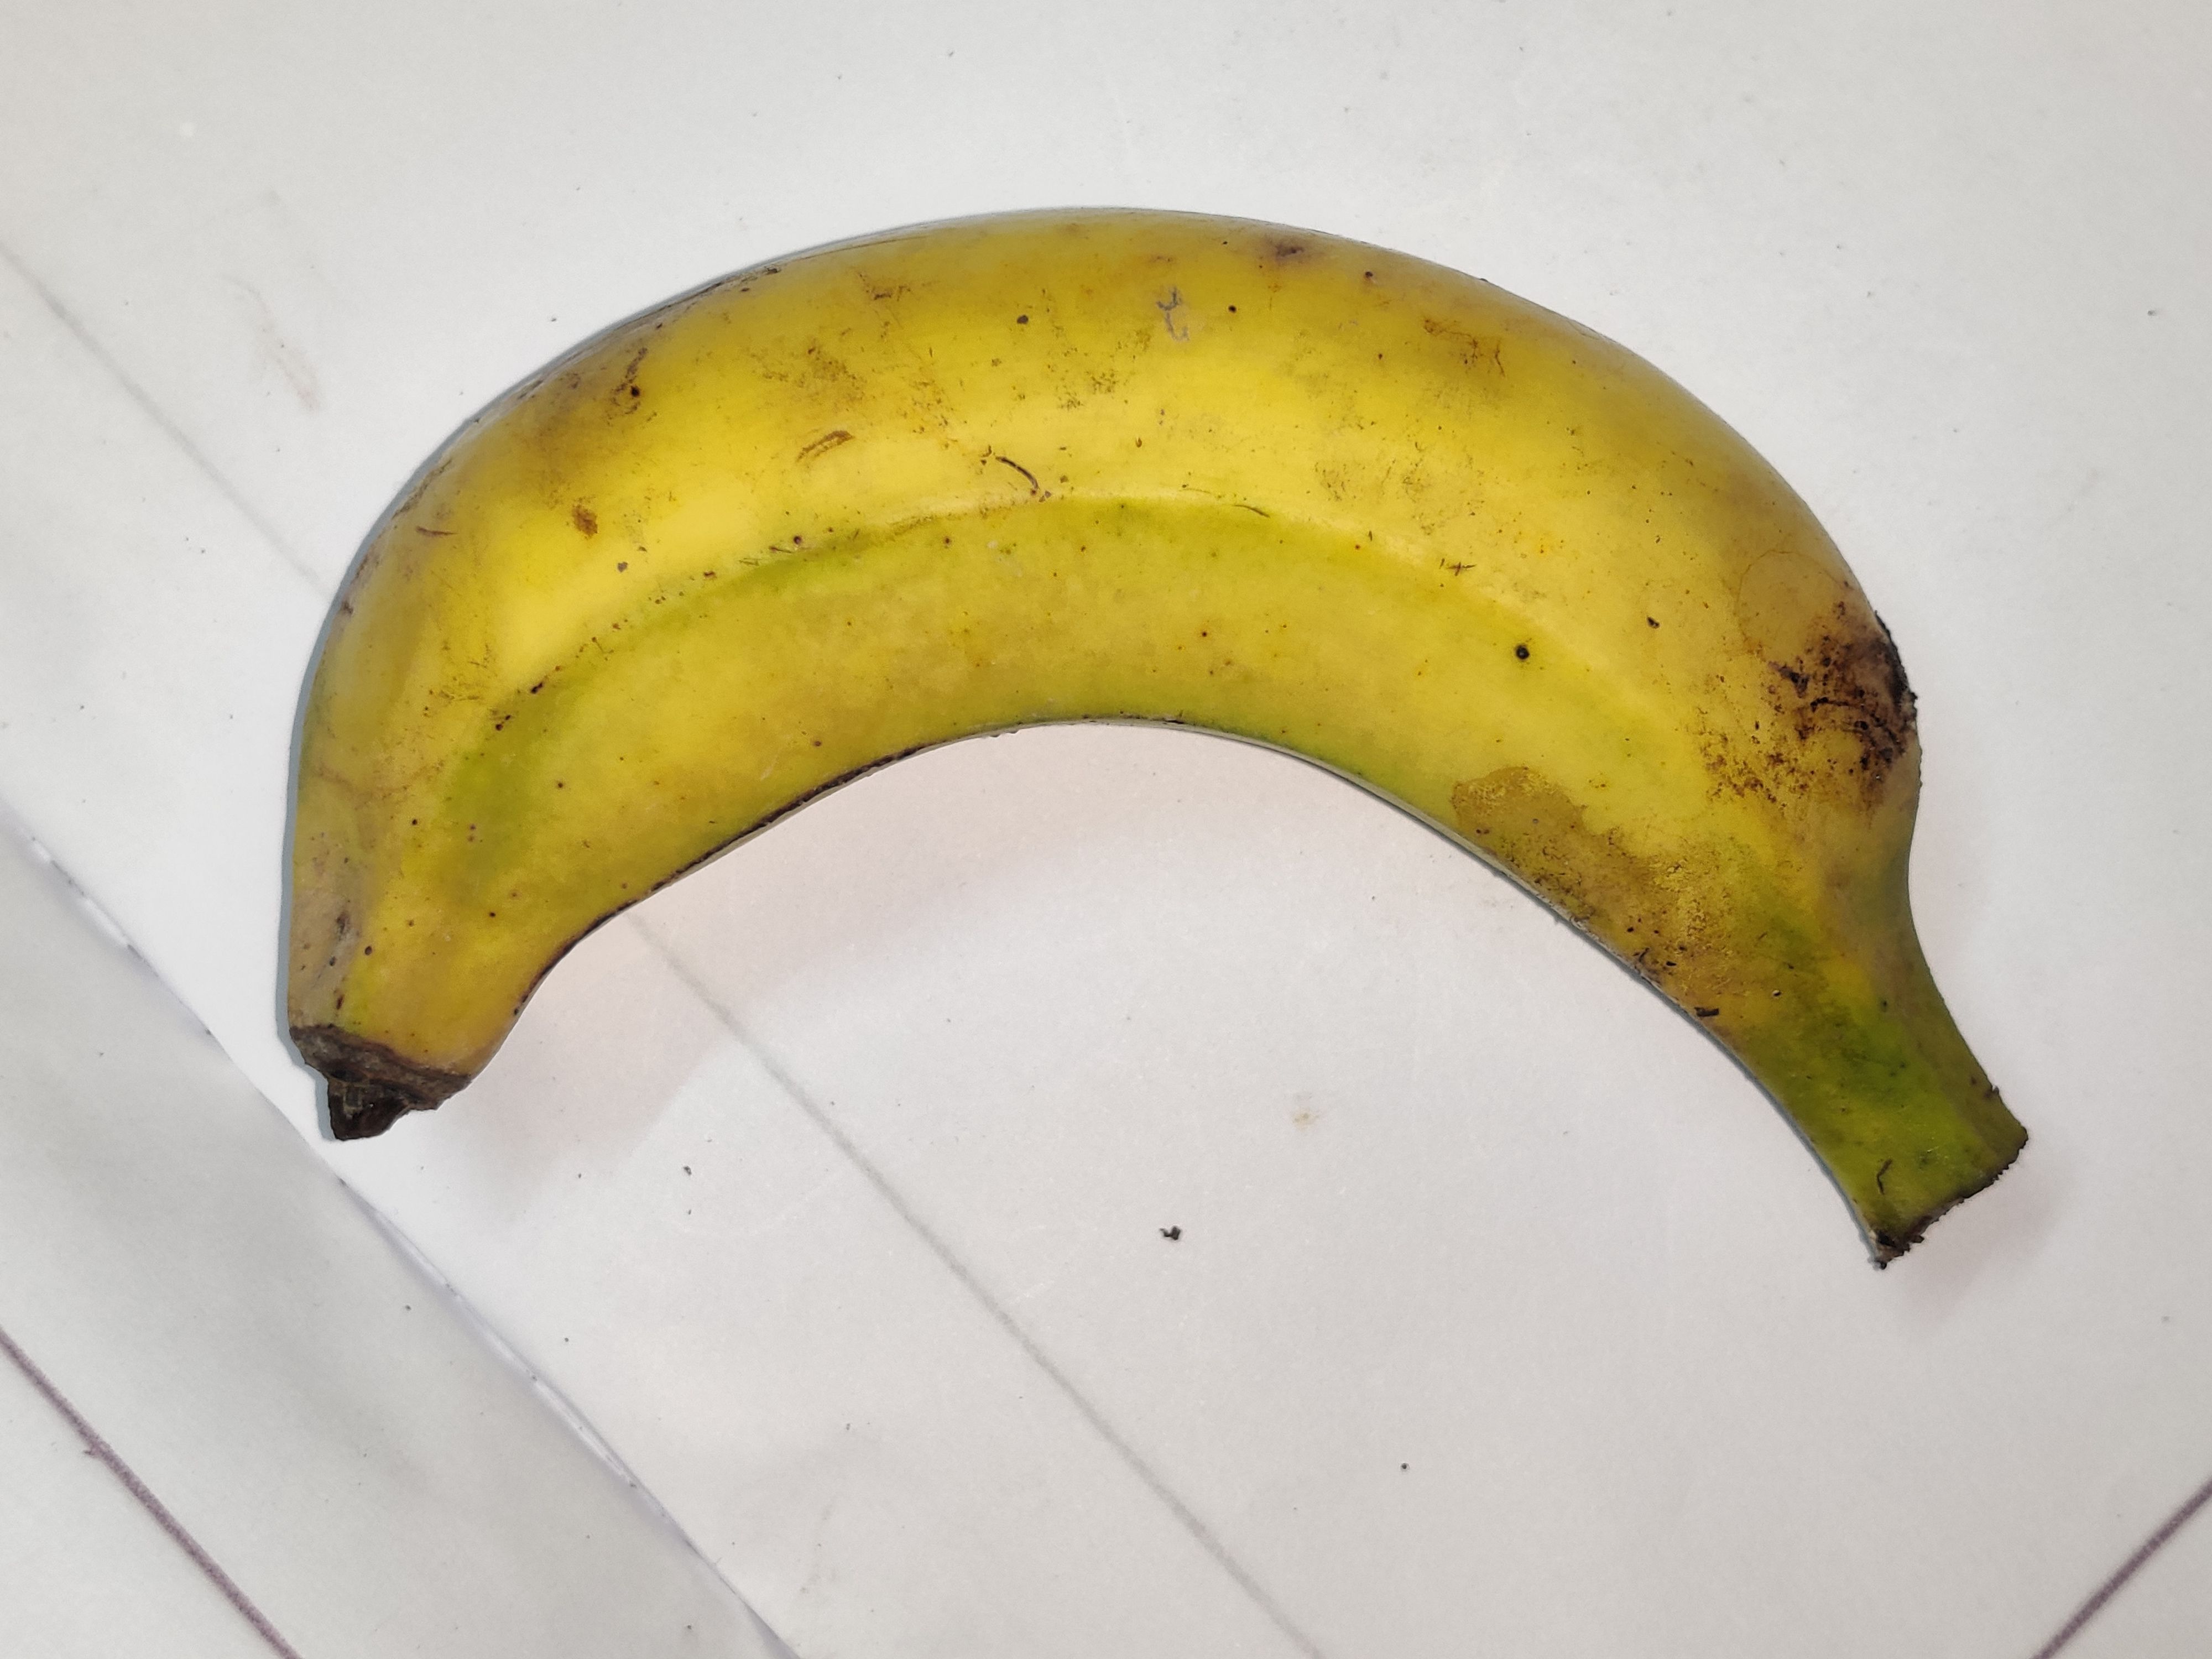
Fruit: banana
Grade: 1st-grade